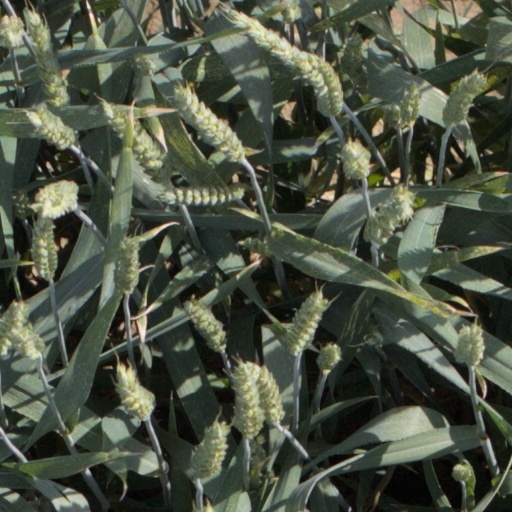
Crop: wheat